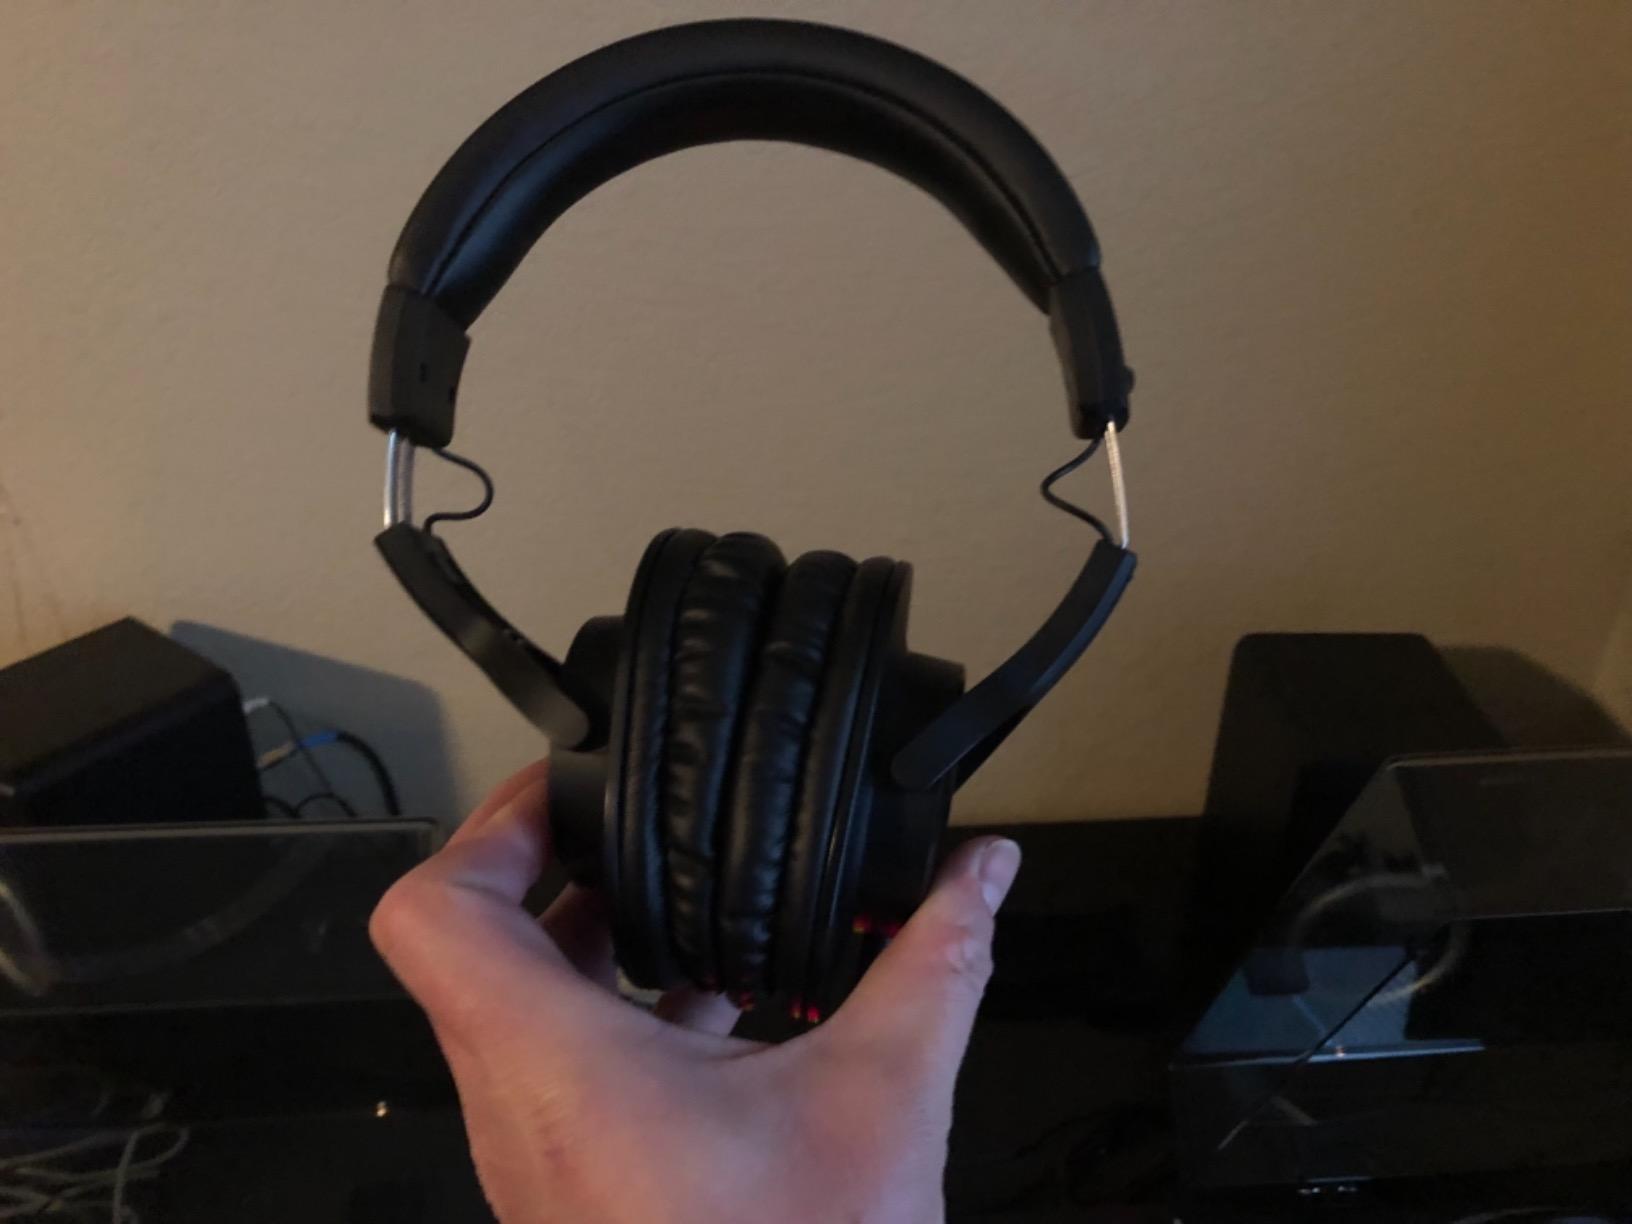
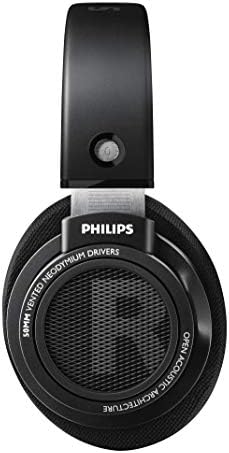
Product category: headphones
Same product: no